VSEPR theory

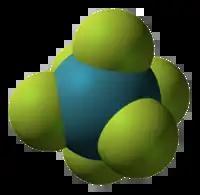
Xenon hexafluoride, which has a distorted octahedral geometry

Some AXE molecules, e.g. xenon hexafluoride (XeF) and the Te(IV) and Bi(III) anions, , , , and , are octahedral, rather than pentagonal pyramids, and the lone pair does not affect the geometry to the degree predicted by VSEPR. Similarly, the octafluoroxenate ion in nitrosonium octafluoroxenate(VI) is a square antiprism with minimal distortion, despite having a lone pair. One rationalization is that steric crowding of the ligands allows little or no room for the non-bonding lone pair; another rationalization is the inert-pair effect.